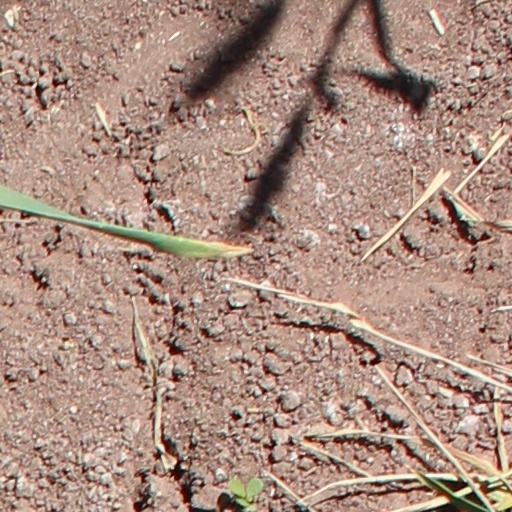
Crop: wheat